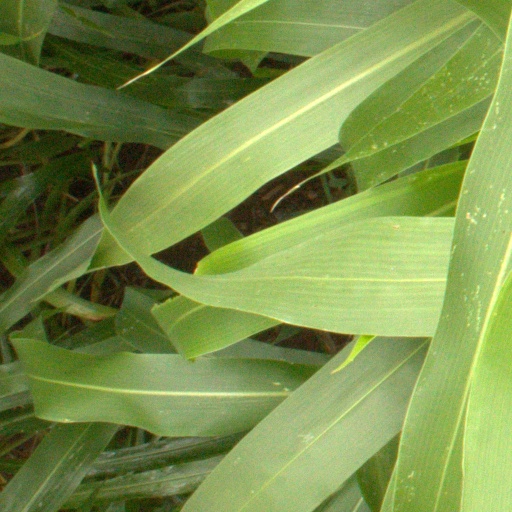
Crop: sorghum